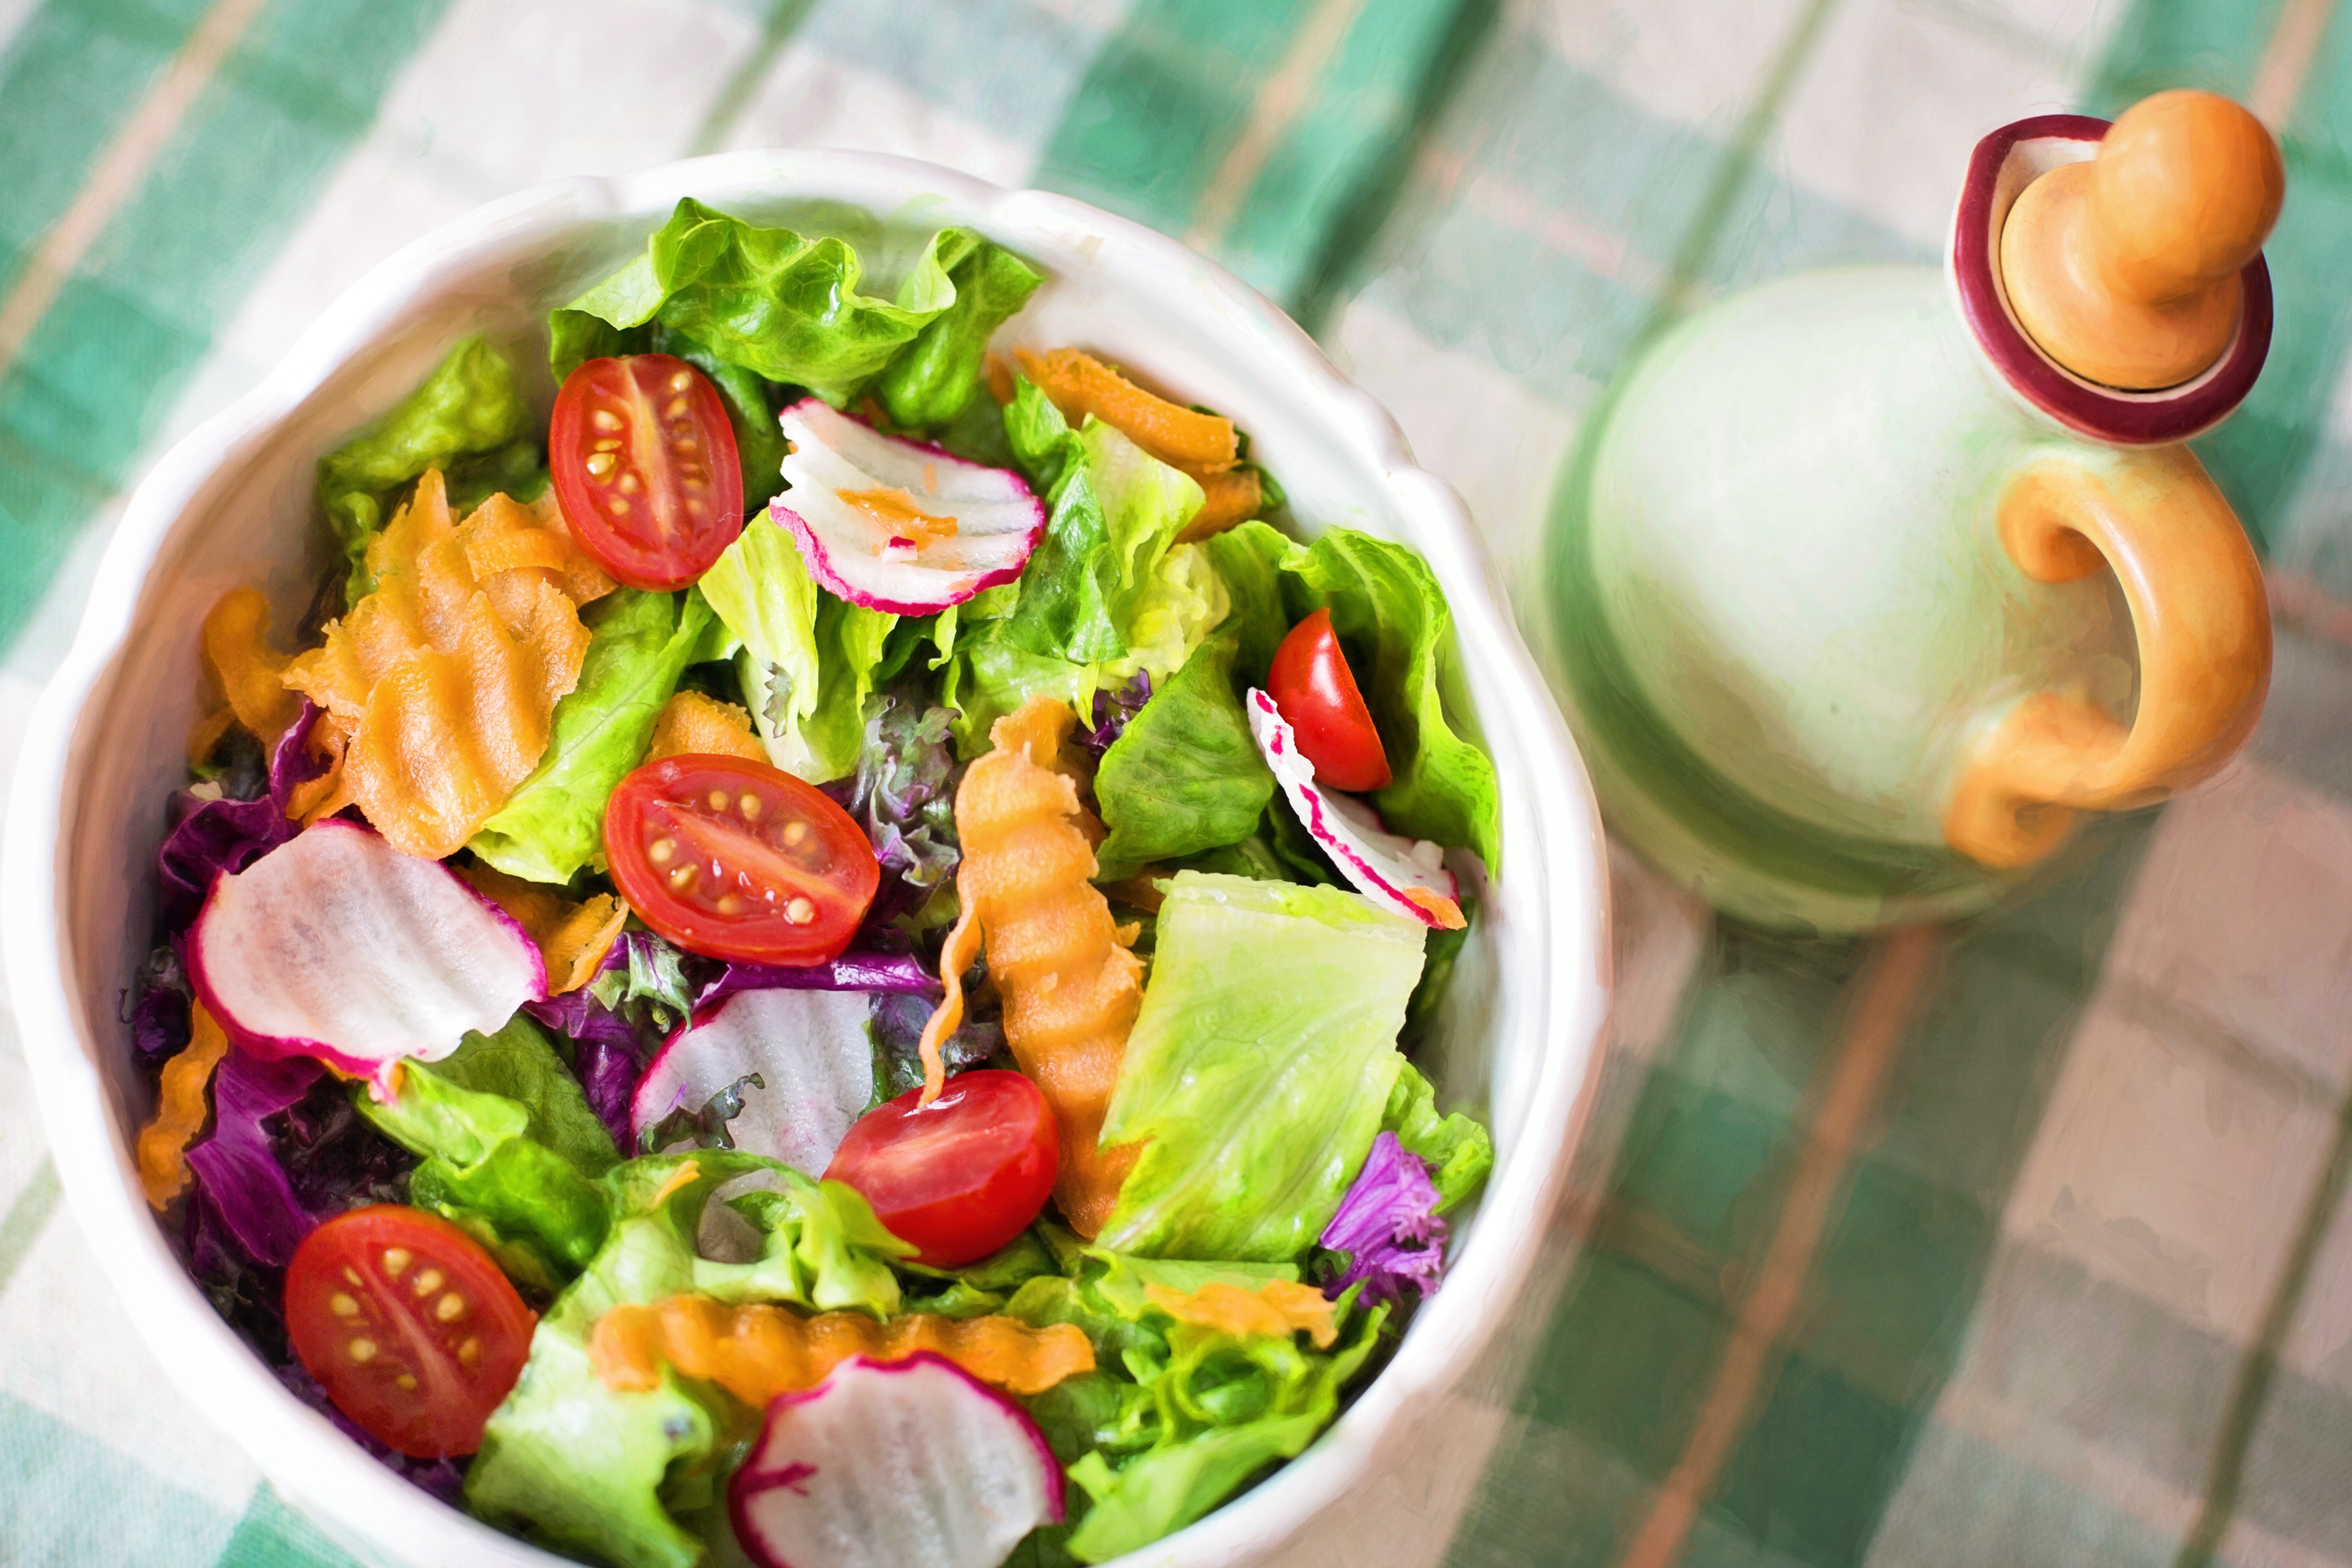
plant, fruit, dish, meal, food, salad, green, produce, vegetable, fresh, healthy, cuisine, freshness, vegetables, vegetarian, diet, veggies, dieting, flowering plant, land plant